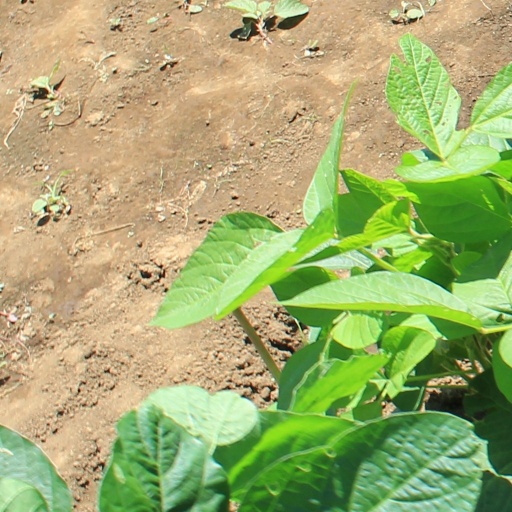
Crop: soybean